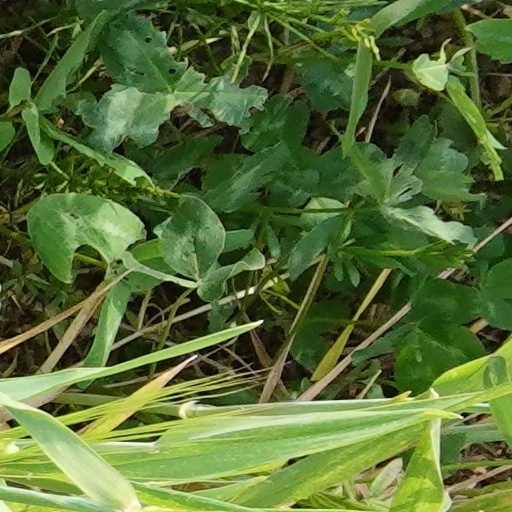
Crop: wheat